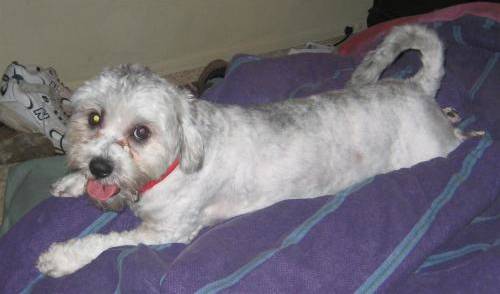
Label: dog